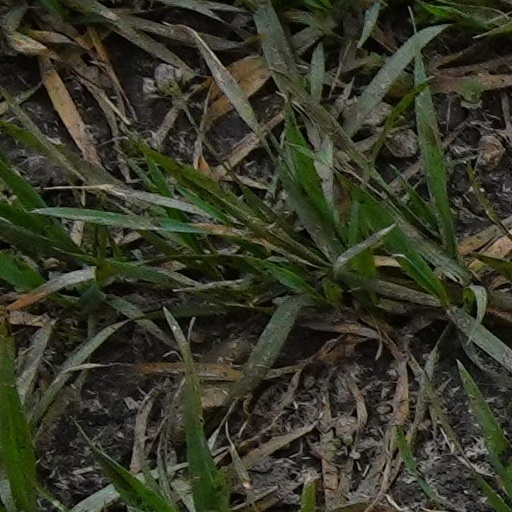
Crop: wheat